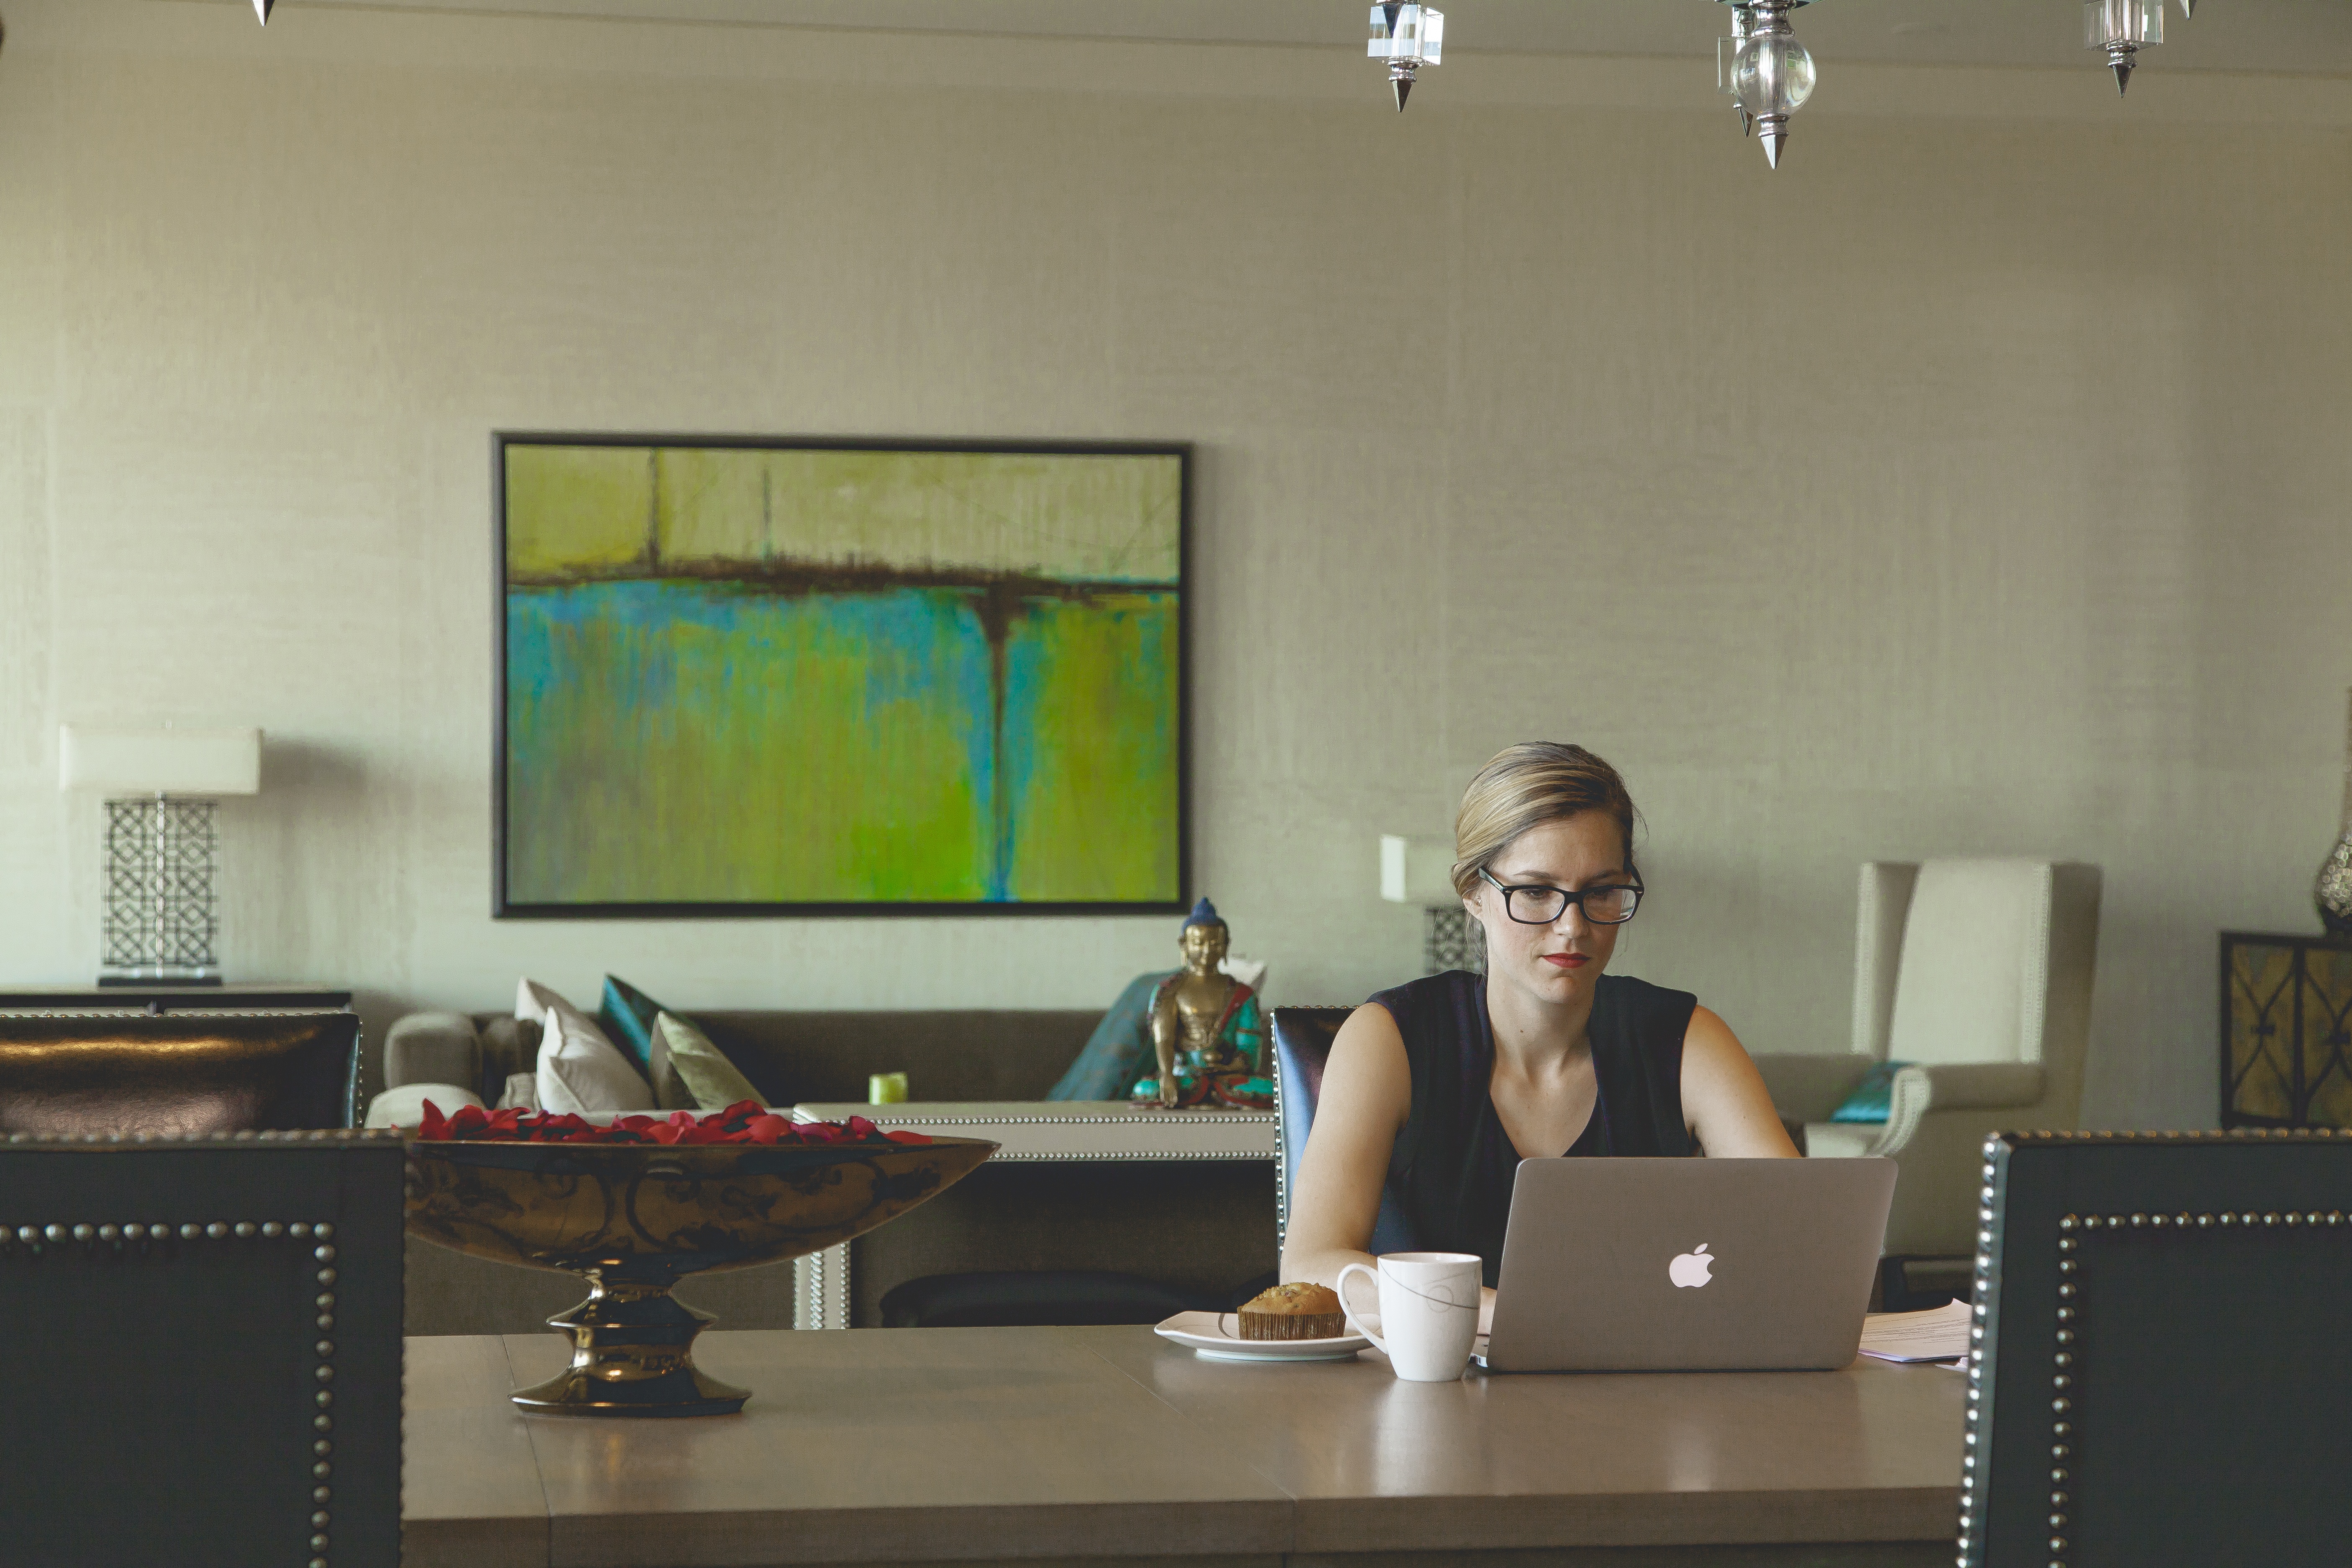
laptop, desk, computer, apple, table, person, coffee, girl, woman, technology, white, home, female, internet, young, sitting, living room, professional, business, room, lifestyle, breakfast, modern, classroom, interior design, caucasian, worker, luxury, design, happy, job, casual, attractive, adult, using, computer technology, business woman, working people, woman business, young business people, confident woman, business professional, working woman, how it works, woman at computer, woman on computer, person on computer, using computer, how to, woman computer, work at home, working from home, woman on laptop, professional woman, successful woman